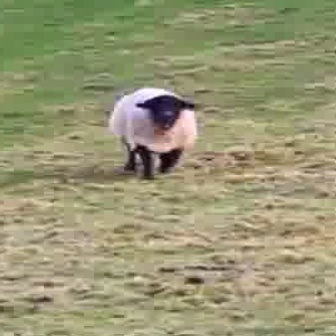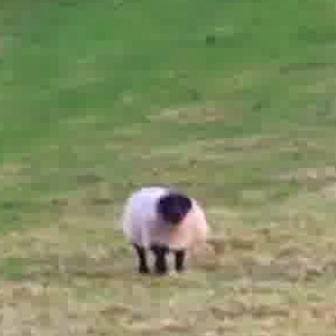
  Please identify the target specified by the bounding box [102,79,207,185] in the first image and locate it in the second image. Return the coordinates in [x_min,y_min,x_max,y_max] format.
Answer: [115,179,212,276]